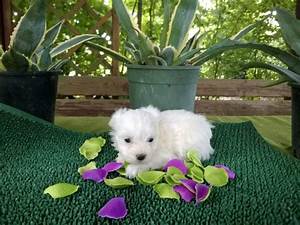
Label: dog